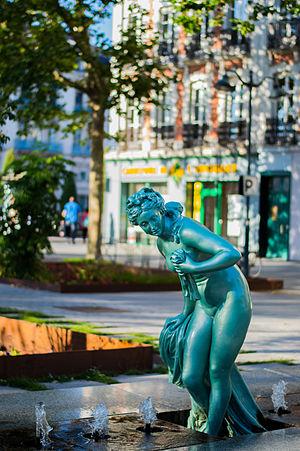
Une des baigneuses, de l'oeuvre intitulée Des baigneuses pas très académiques.
Gérard Collin-Thiébaut est un artiste français, né en 1946 à Lièpvre. Il vit et travaille à Besançon et à Vuillafans, dans le Doubs.
Des baigneuses pas très académiques est une œuvre conçue par l'artiste français Gérard Collin-Thiébaut et érigée en 2000 sur la place de Bretagne, dans le centre-ville de Rennes, en France. Elle consiste en plusieurs sculptures de baigneuses, chacune placée au centre d'une des fontaines de la place.